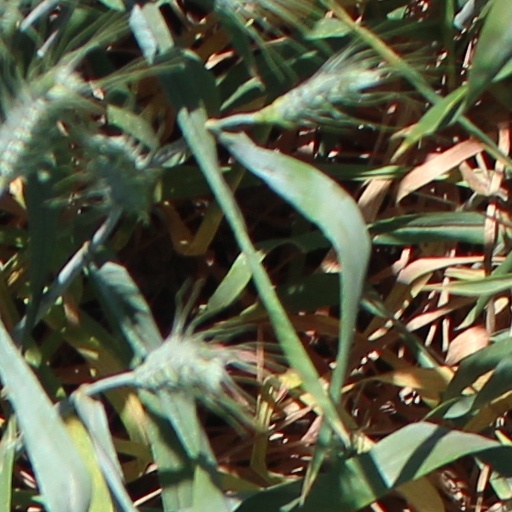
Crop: wheat